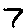
Label: 7